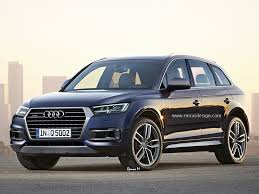
Label: noambulance